Zhang Yichao

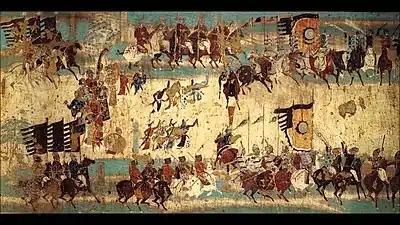
Mural commemorating victory of General Zhang Yichao over the Tibetans in 848. Mogao cave 156, Late Tang dynasty

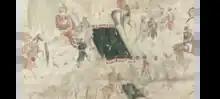
Zhang Yichao leaving on campaign

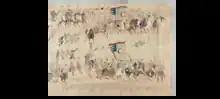
Celebrations after victory over the Tibetans

Zhang Yichao (799−872) was a Chinese military general and politician of the Tang dynasty who was a resident of Sha Prefecture (in modern Dunhuang, Gansu). When the Tibetan Empire plunged into civil war, he led a rebellion, capturing several cities and reverted the area's allegiance to the Tang dynasty. He subsequently conquered the Hexi Corridor and governed it as the military commissioner ("jiedushi") of Guiyi Circuit (headquartered in modern Dunhuang) under nominal authority of the Tang emperors.